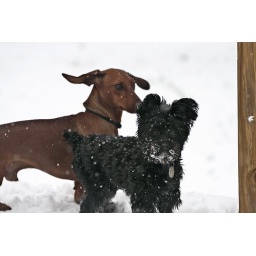
Just a few shots of the dogs running around in the first snow of the year...i'm sure there will be more!